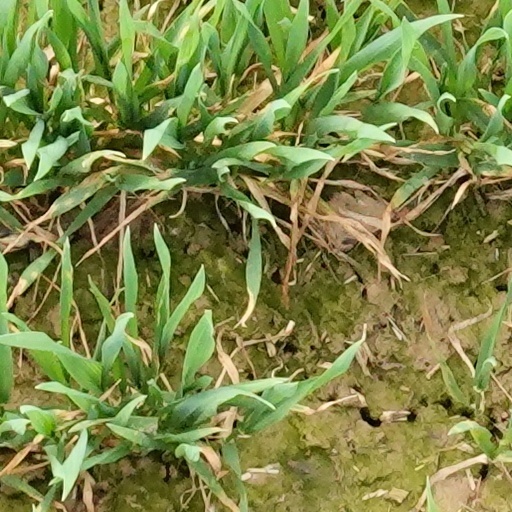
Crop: wheat